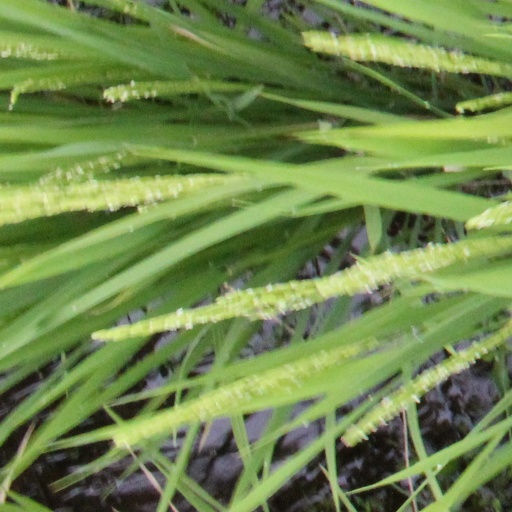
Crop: rice